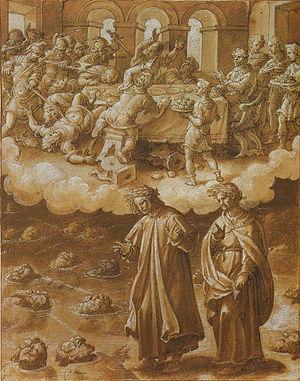
Alberigo de Manfredi, dit Frate Alberigo est une personnalité italienne du XIIIᵉ siècle. C'est l'un des personnages que l'on rencontre dans la Divine Comédie de Dante Alighieri au chant XXXIII, c'est-à-dire dans le Cocyte où se trouvent ceux qui ont trahi l’hospitalité.